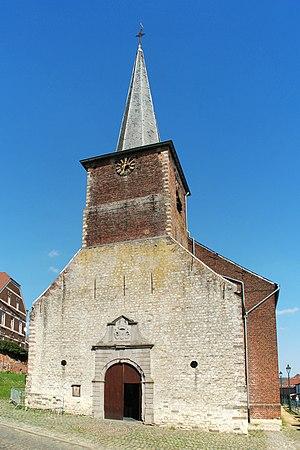
Belgique - Brabant wallon - Bousval - Église Saint-Barthélemy
L'église Saint-Barthélemy est une église catholique située à Bousval, village dépendant de la ville belge de Genappe, en Brabant wallon.
Genappe est une ville francophone de Belgique située en Région wallonne dans la province du Brabant wallon.
Bousval est une section de la ville belge de Genappe située en Région wallonne dans la province de Brabant wallon.